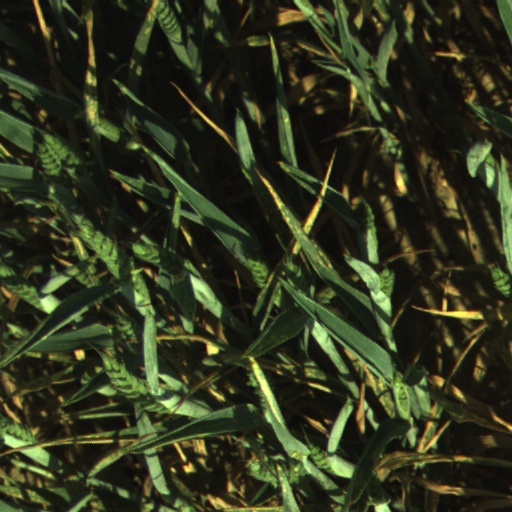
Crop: wheat